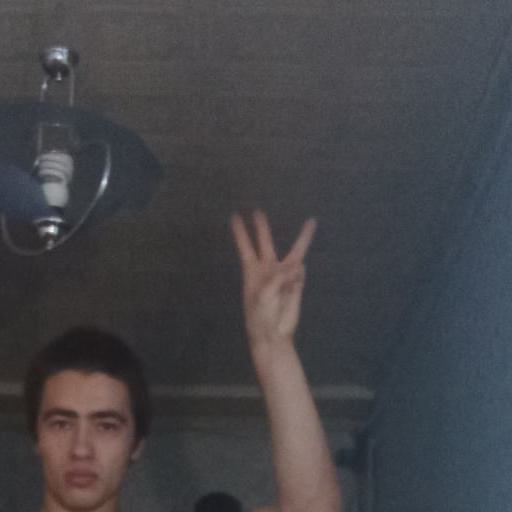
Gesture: three